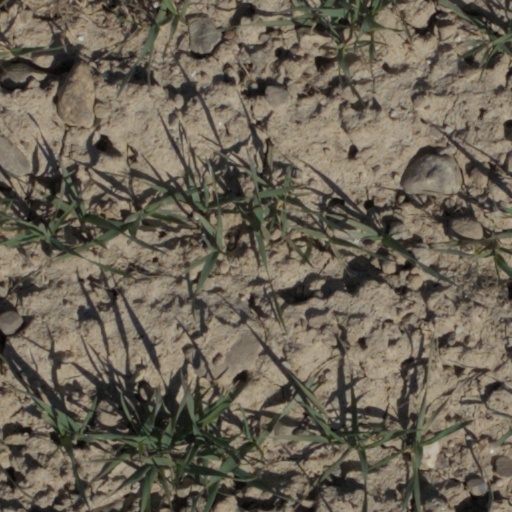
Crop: wheat